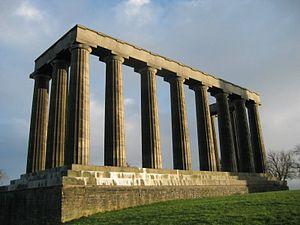
Édimbourg /edɛ̃buʁ/ est une ville d'Écosse au Royaume-Uni.